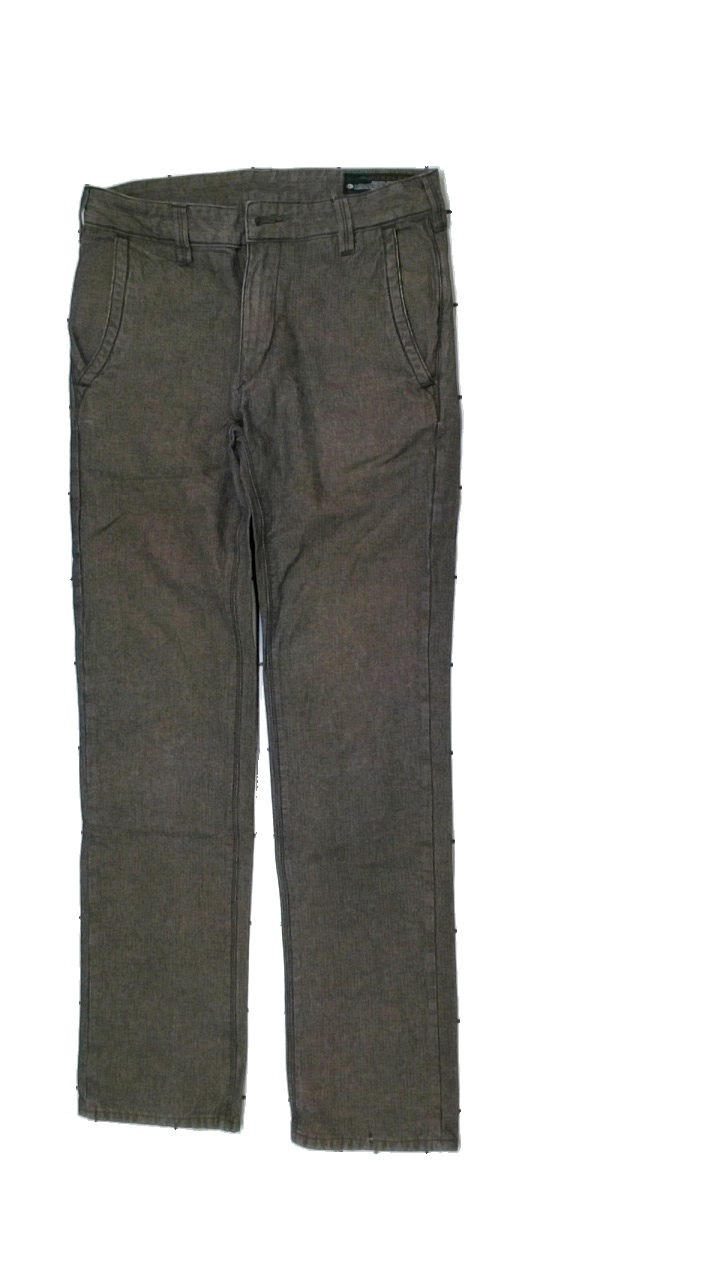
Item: Trousers (Men)
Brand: Dunderon
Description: bruna byxor, knapp saknas
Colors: Brown
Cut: Regular
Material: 100% cotton
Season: All
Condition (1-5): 2
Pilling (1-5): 5
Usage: Export
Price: <50